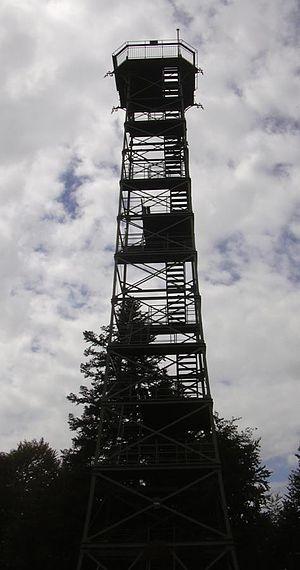
La tour de Lemberg est une tour en acier d'une hauteur de 34 mètres sur la montagne du Lemberg, qui est la plus élevée du Jura souabe. La tour fut construite en 1899 par la société Ant. Fauler. Elle a ouvert le 17 juin 1899.